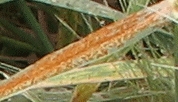
Label: Wheat___Brown_Rust